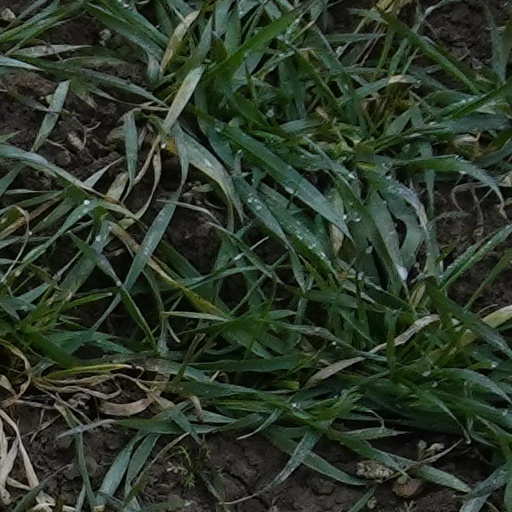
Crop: wheat